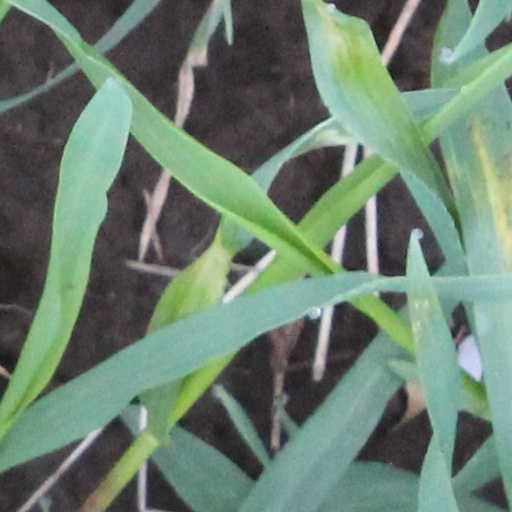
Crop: wheat